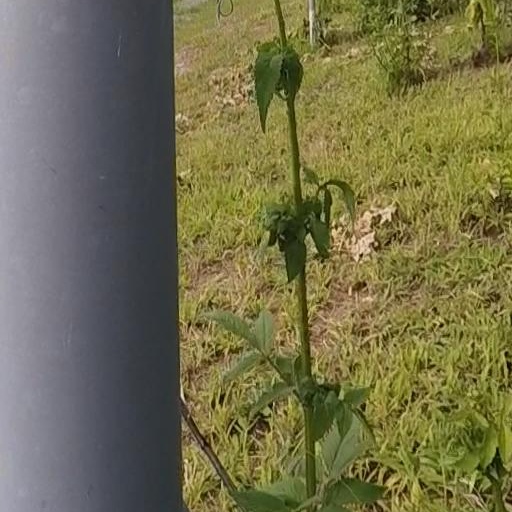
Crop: grape